Aboriginal title

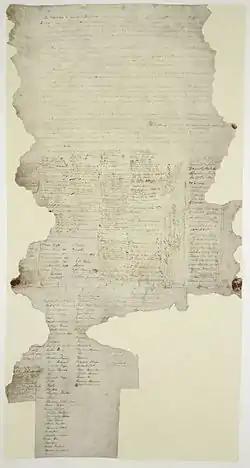
The Treaty of Waitangi (1840)

Aboriginal title arose at the intersection of three common law doctrines articulated by the Judicial Committee of the Privy Council: the Act of State doctrine, the Doctrine of Continuity, and the Recognition Doctrine. The Act of State doctrine held that the Crown could confiscate or extinguish real or personal property rights in the process of conquering, without scrutiny from any British court, but could not perpetrate an Act of State against its own subjects. The Doctrine of Continuity presumed that the Crown did not intend to extinguish private property upon acquiring sovereignty, and thus that pre-existing interests were enforceable under British law. Its mirror was the Recognition Doctrine, which held that private property rights were presumed to be extinguished in the absence of explicit recognition.